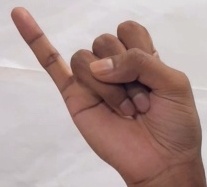
ASL sign: J